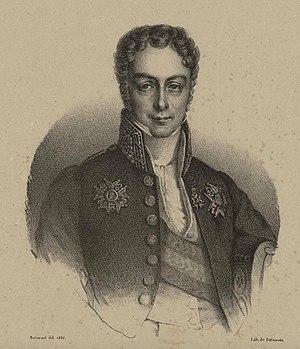
Jean-Baptiste Gay, vicomte de Martignac